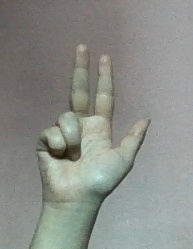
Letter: al